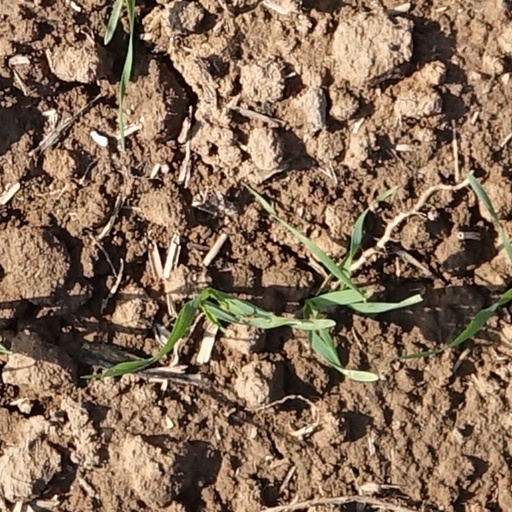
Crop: wheat